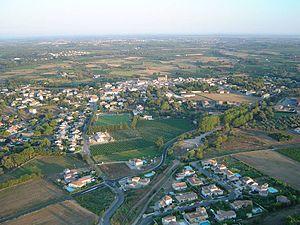
Vue aérienne de St Christol
Saint-Christol est une ancienne commune française située dans le département de l'Hérault, en région Occitanie.